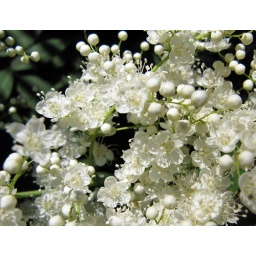
Tiny white flowers in the park